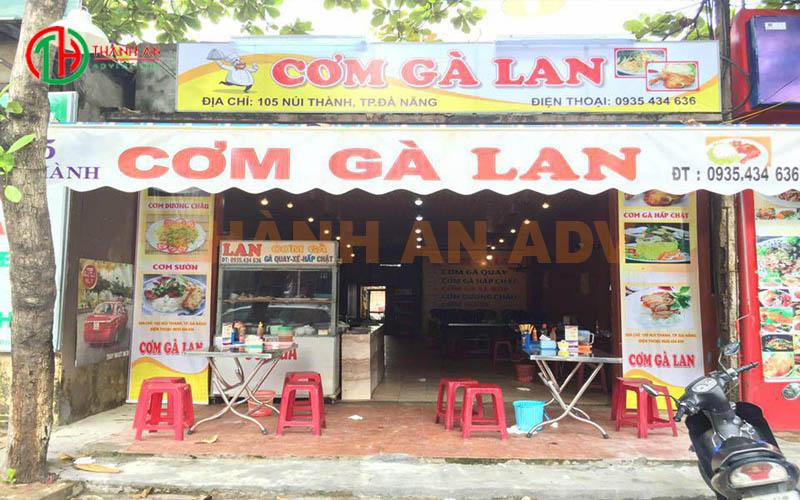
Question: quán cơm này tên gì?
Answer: quán cơm gà lan